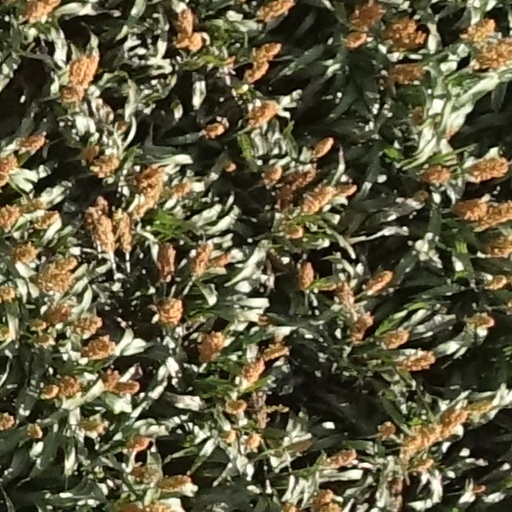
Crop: sorghum